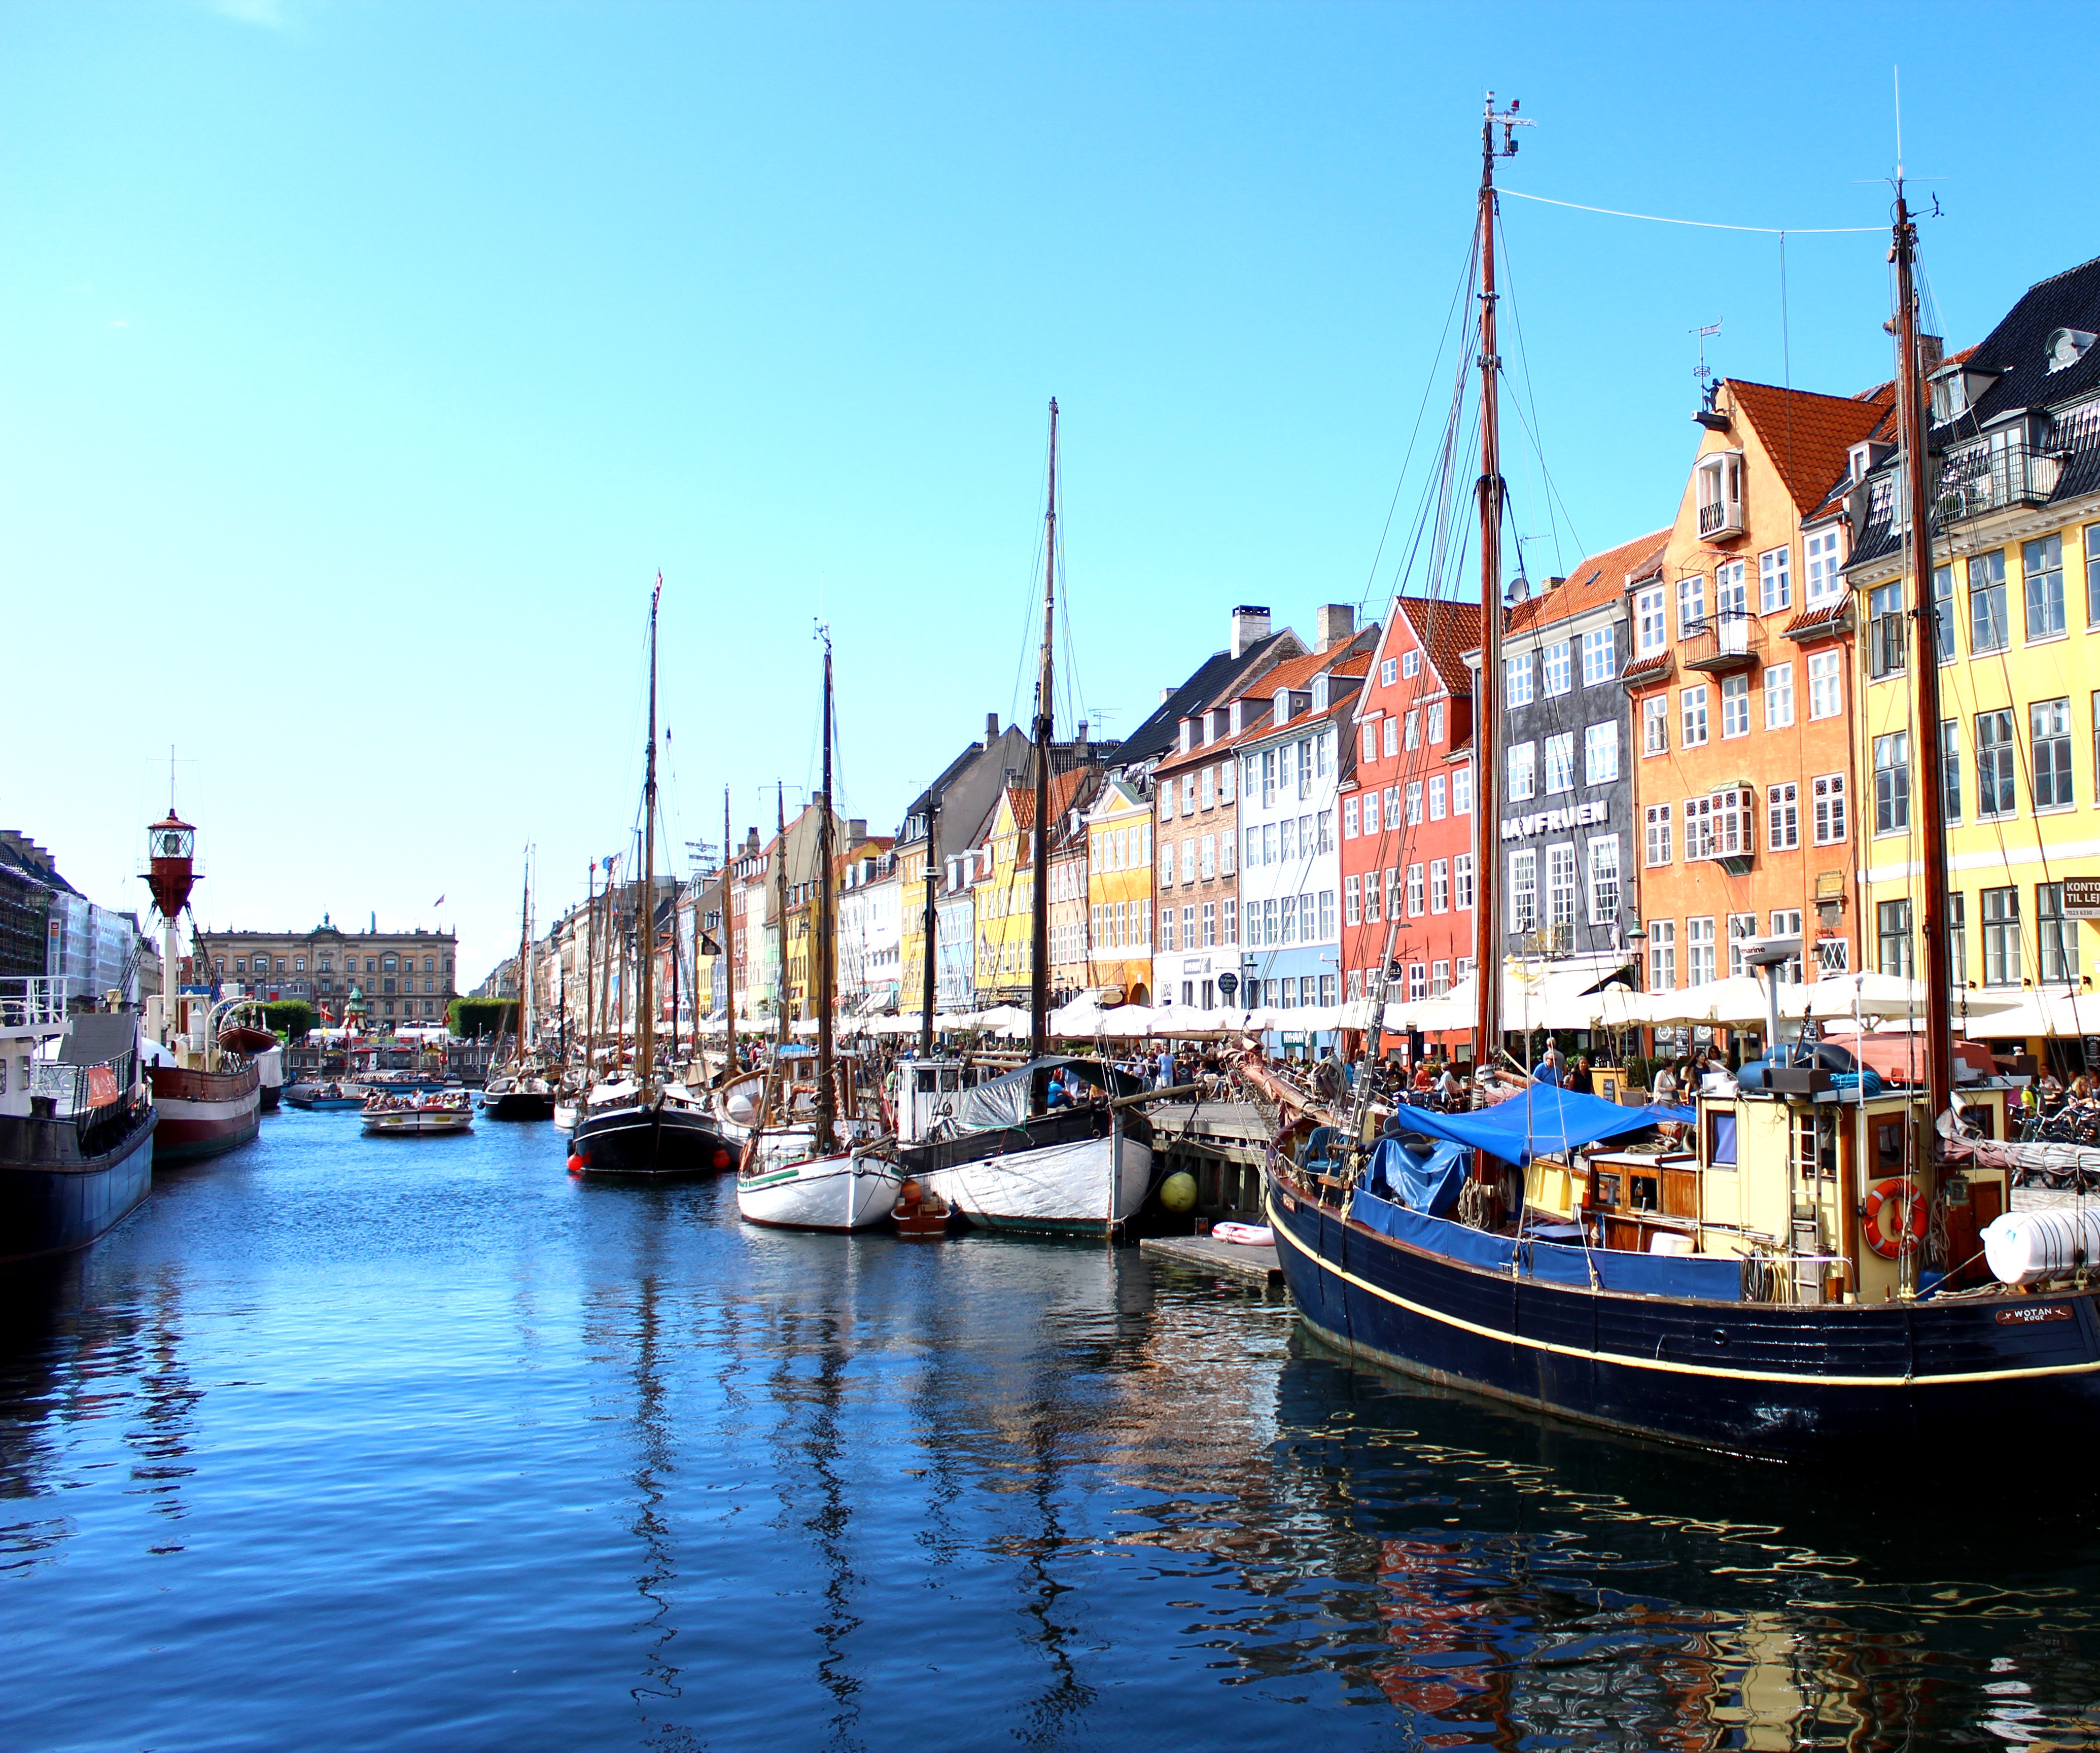
landscape, sea, water, sky, boat, town, river, canal, cityscape, travel, vehicle, harbor, port, tourism, waterway, body of water, haven, colors, buildings, boats, denmark, copenhagen, channel, watercraft, the sun, peace of mind, landform, the waterfront